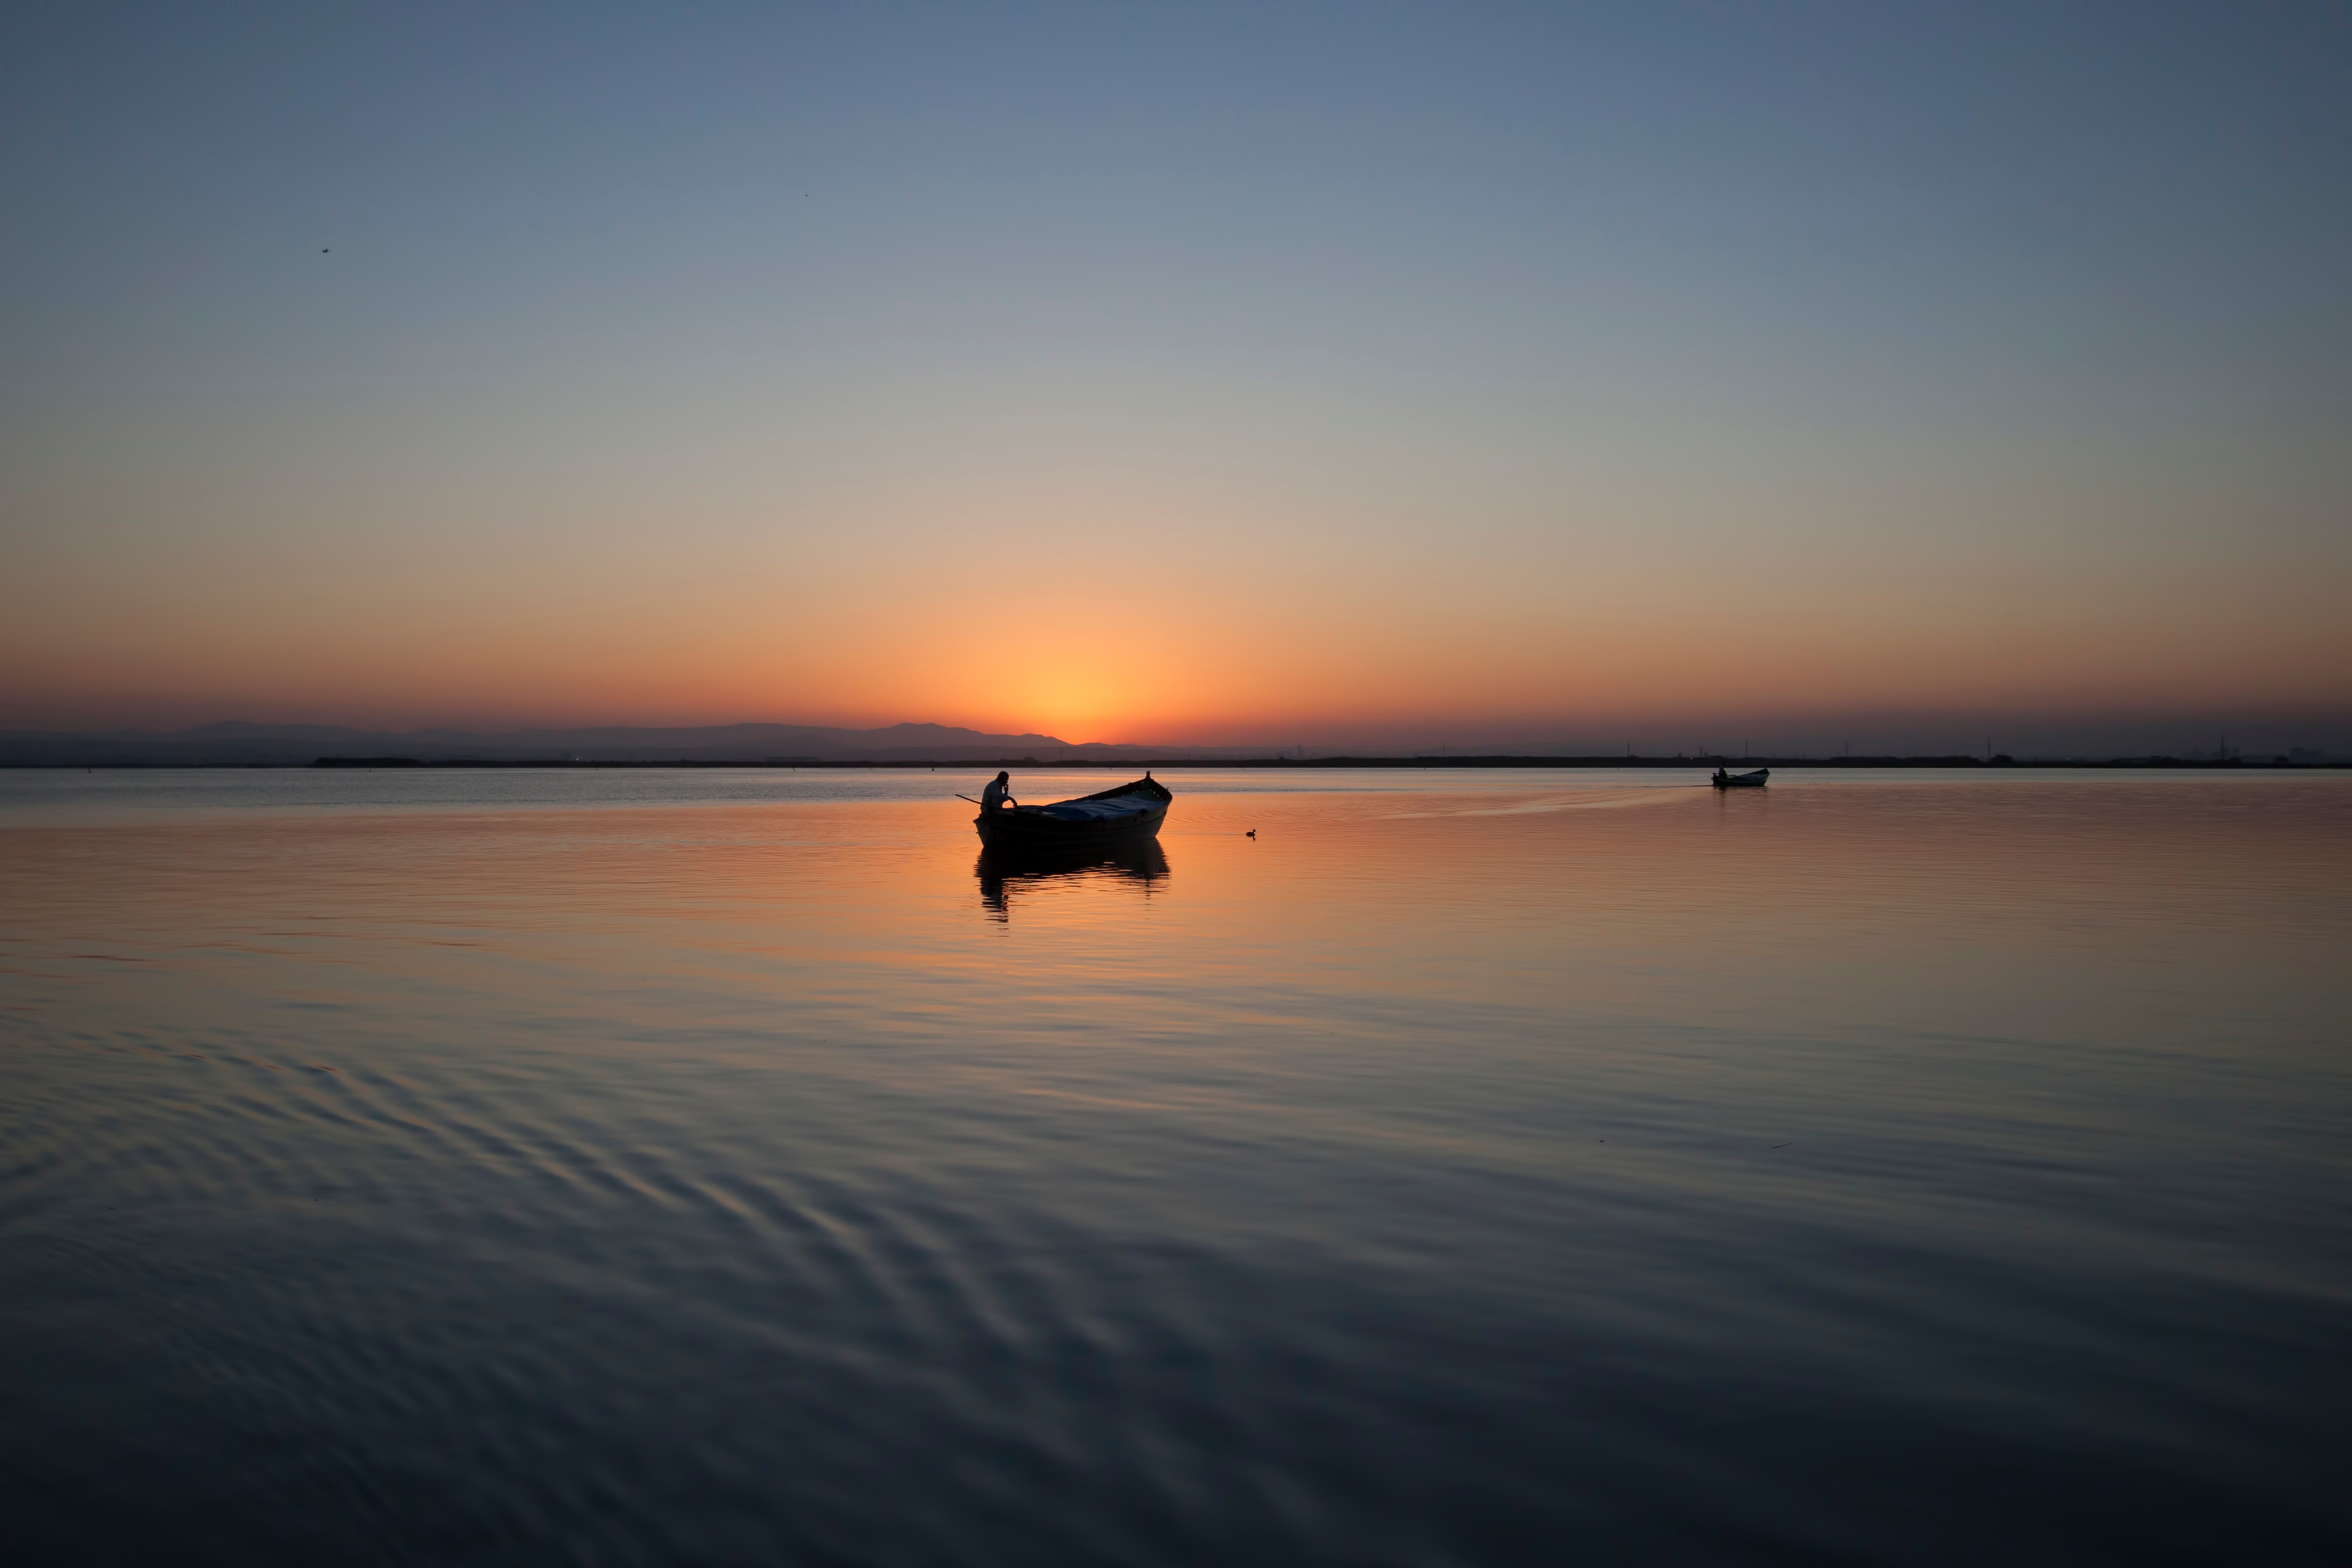
beach, sea, coast, water, ocean, horizon, sunrise, sunset, sunlight, morning, shore, wave, lake, dawn, dusk, evening, reflection, atmospheric phenomenon